Fermi paradox

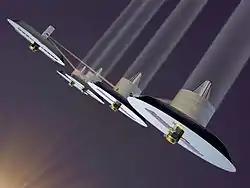
NASA's conception of the Terrestrial Planet Finder

New life might commonly die out due to runaway heating or cooling on their fledgling planets. On Earth, there have been numerous major extinction events that destroyed the majority of complex species alive at the time; the extinction of the non-avian dinosaurs is the best known example. These are thought to have been caused by events such as impact from a large asteroid, massive volcanic eruptions, or astronomical events such as gamma-ray bursts. It may be the case that such extinction events are common throughout the universe and periodically destroy intelligent life, or at least its civilizations, before the species is able to develop the technology to communicate with other intelligent species.